Alex Leon

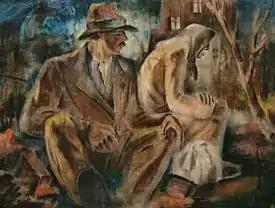
Hopeless

Alex Leon or, as he signed his pictures, Leon Alex was the pseudonym of Romanian-Hungarian graphic artist and painter Sándor Löwinger (30 May 1907 – after 8 March 1944).